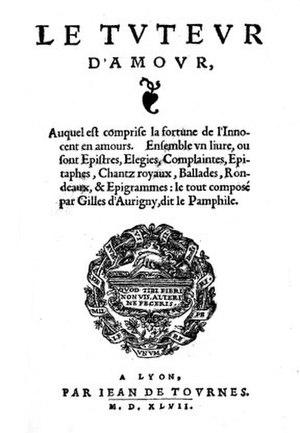
Gilles d'Aurigny. le Tuteur d'amour (1547). Page de titre.
Gilles d’Aurigny [Daurigny], dit « Le Pamphile » est un homme de loi et un poète français du XVIᵉ siècle. Il est mort jeune, en 1553 ou peu avant.